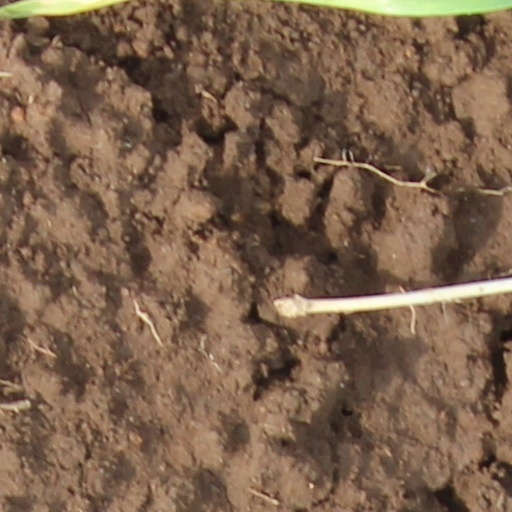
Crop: wheat